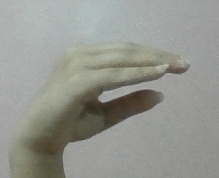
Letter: jeem